A Spot of Bother (2010 film)

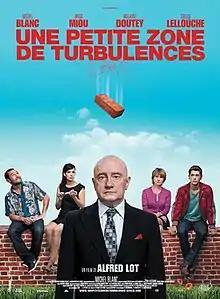
Film poster

A Spot of Bother ("A small area of turbulence"), is a French comedy drama film directed by Alfred Lot and starring Michel Blanc, released in 2010, and based on the 2006 novel by the English writer Mark Haddon "A Spot of Bother". It concerns the family crisis of a hypochondriac middle-aged man, his wife and grown-up children.